Brake

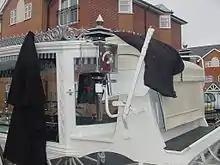
Brake lever on a horse-drawn hearse

Although ideally a brake would convert all the kinetic energy into heat, in practice a significant amount may be converted into acoustic energy instead, contributing to noise pollution.